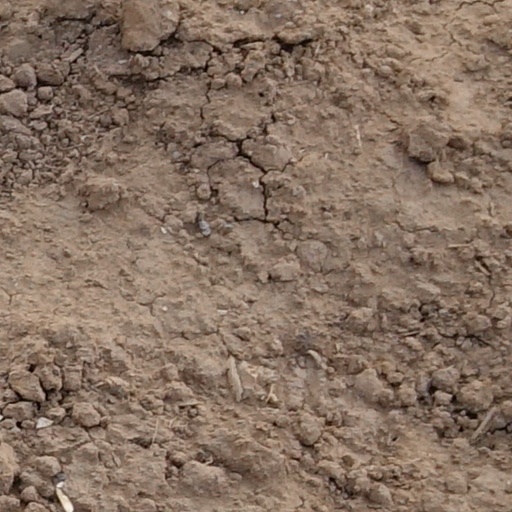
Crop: wheat